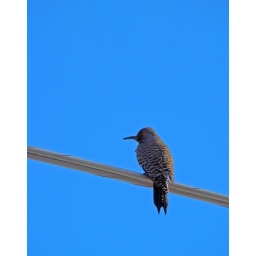
A Northern Flicker, sitting on a wire, high above my backyard. The sky really was that blue.